Jassa Singh Ramgarhia

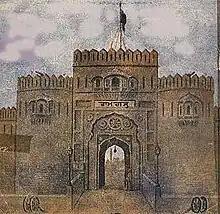
One of the very rare photographs taken of Qila Ram Rauni of Ramgarh.

Jassa Singh Ramgarhia was born into a Sikh family in 1723. According to W. H. McLeod, his birthplace was the village of Ichogil, near Lahore, whilst H. S. Singha refers only to Lahore and Purnima Dhavan mentions origins in either Guga or Sur Singh, both near Amritsar. His father was named Bhagwan Singh, who was the son of Hardas Singh. There is agreement among the sources that he was of Tarkhan origin and was originally named Jassa Singh Thoka (Jassa Singh the Carpenter). He had four brothers - Jai Singh, Khushal Singh, Mali Singh, and Tara Singh - and became head of the family when his father, Giani Bhagwan Singh, died.